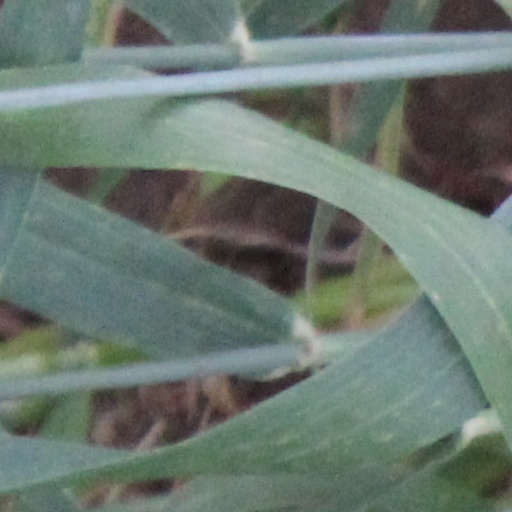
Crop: wheat